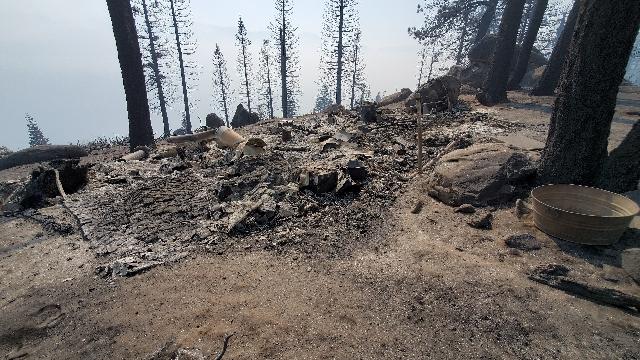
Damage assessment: destroyed